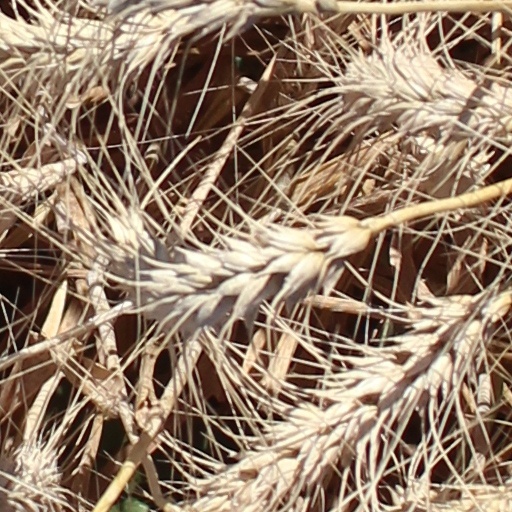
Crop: wheat